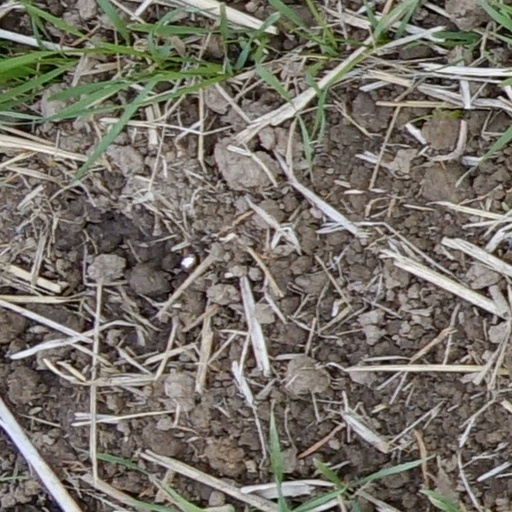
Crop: wheat